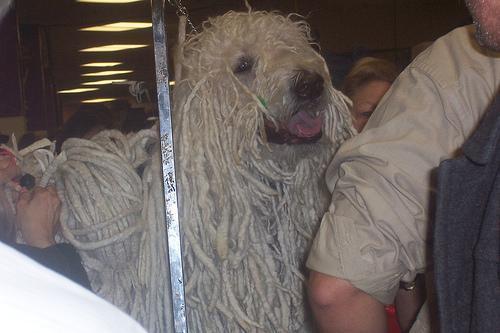
komondor